Danuvius guggenmosi

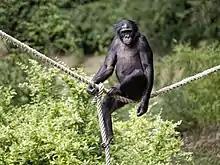
"Danuvius" limb proportions are most similar to those of bonobos.

The sex of the individuals was determined by the size of the canines, with males presumed to have had larger canines than females. Male dryopithecines are thought to have had an elongated face with the molars pushed more towards the front of the mouth. Like those of other dryopithecines, the molars of "Danuvius" were wide, and there was a broad length between the two cusps; however, the premolars had three roots instead of two, and the canines were more vertically oriented rather than somewhat sticking out.